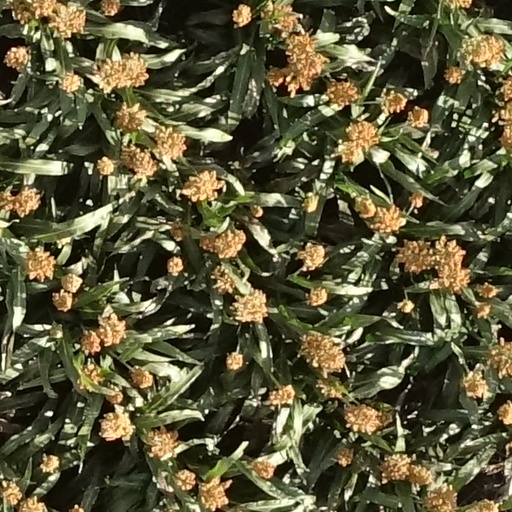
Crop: sorghum